Bay Cities FC

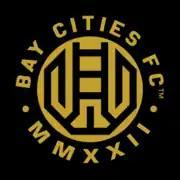

Bay Cities FC was an American professional soccer team based in Redwood City, California that began play in 2022 to play in the National Independent Soccer Association, in the third tier of the US soccer pyramid. The club played in NISA until August 26, when financial difficulties forced the club to prematurely end the season.